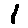
Label: 1